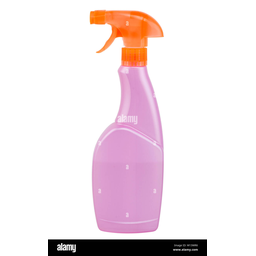
Label: plastic